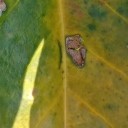
Label: Miner